1 Kings 18

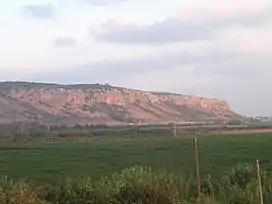
Mount Carmel at sunset, as seen from the entrance of Kibbutz Ma'agan Michael.

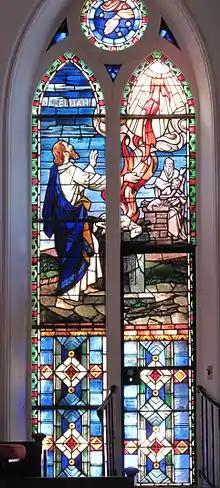
Elijah's offering is consumed by fire from heaven in a stained glass window at St. Matthew's German Evangelical Lutheran Church in Charleston, South Carolina.

As soon as Ahab met Elijah, he tried to hold the prophet responsible for the calamity befallen Israel, calling Elijah 'the troubler of Israel' (verse 17; cf. Joshua 6:18; 7:25 concerning Achan, whose sin brought God's judgment on Israel) . Elijah immediately threw the accusation back at Ahab for the apostasy sin of him and his father's house forsaking Yahweh and following the Baals. In Joshua 7, the identity of the true 'troubler of Israel' was revealed in public before "all Israel", so in this case, Elijah wanted "all Israel" to gather on Mount Carmel, a place near to the Phoenician border, to resolve the matter.